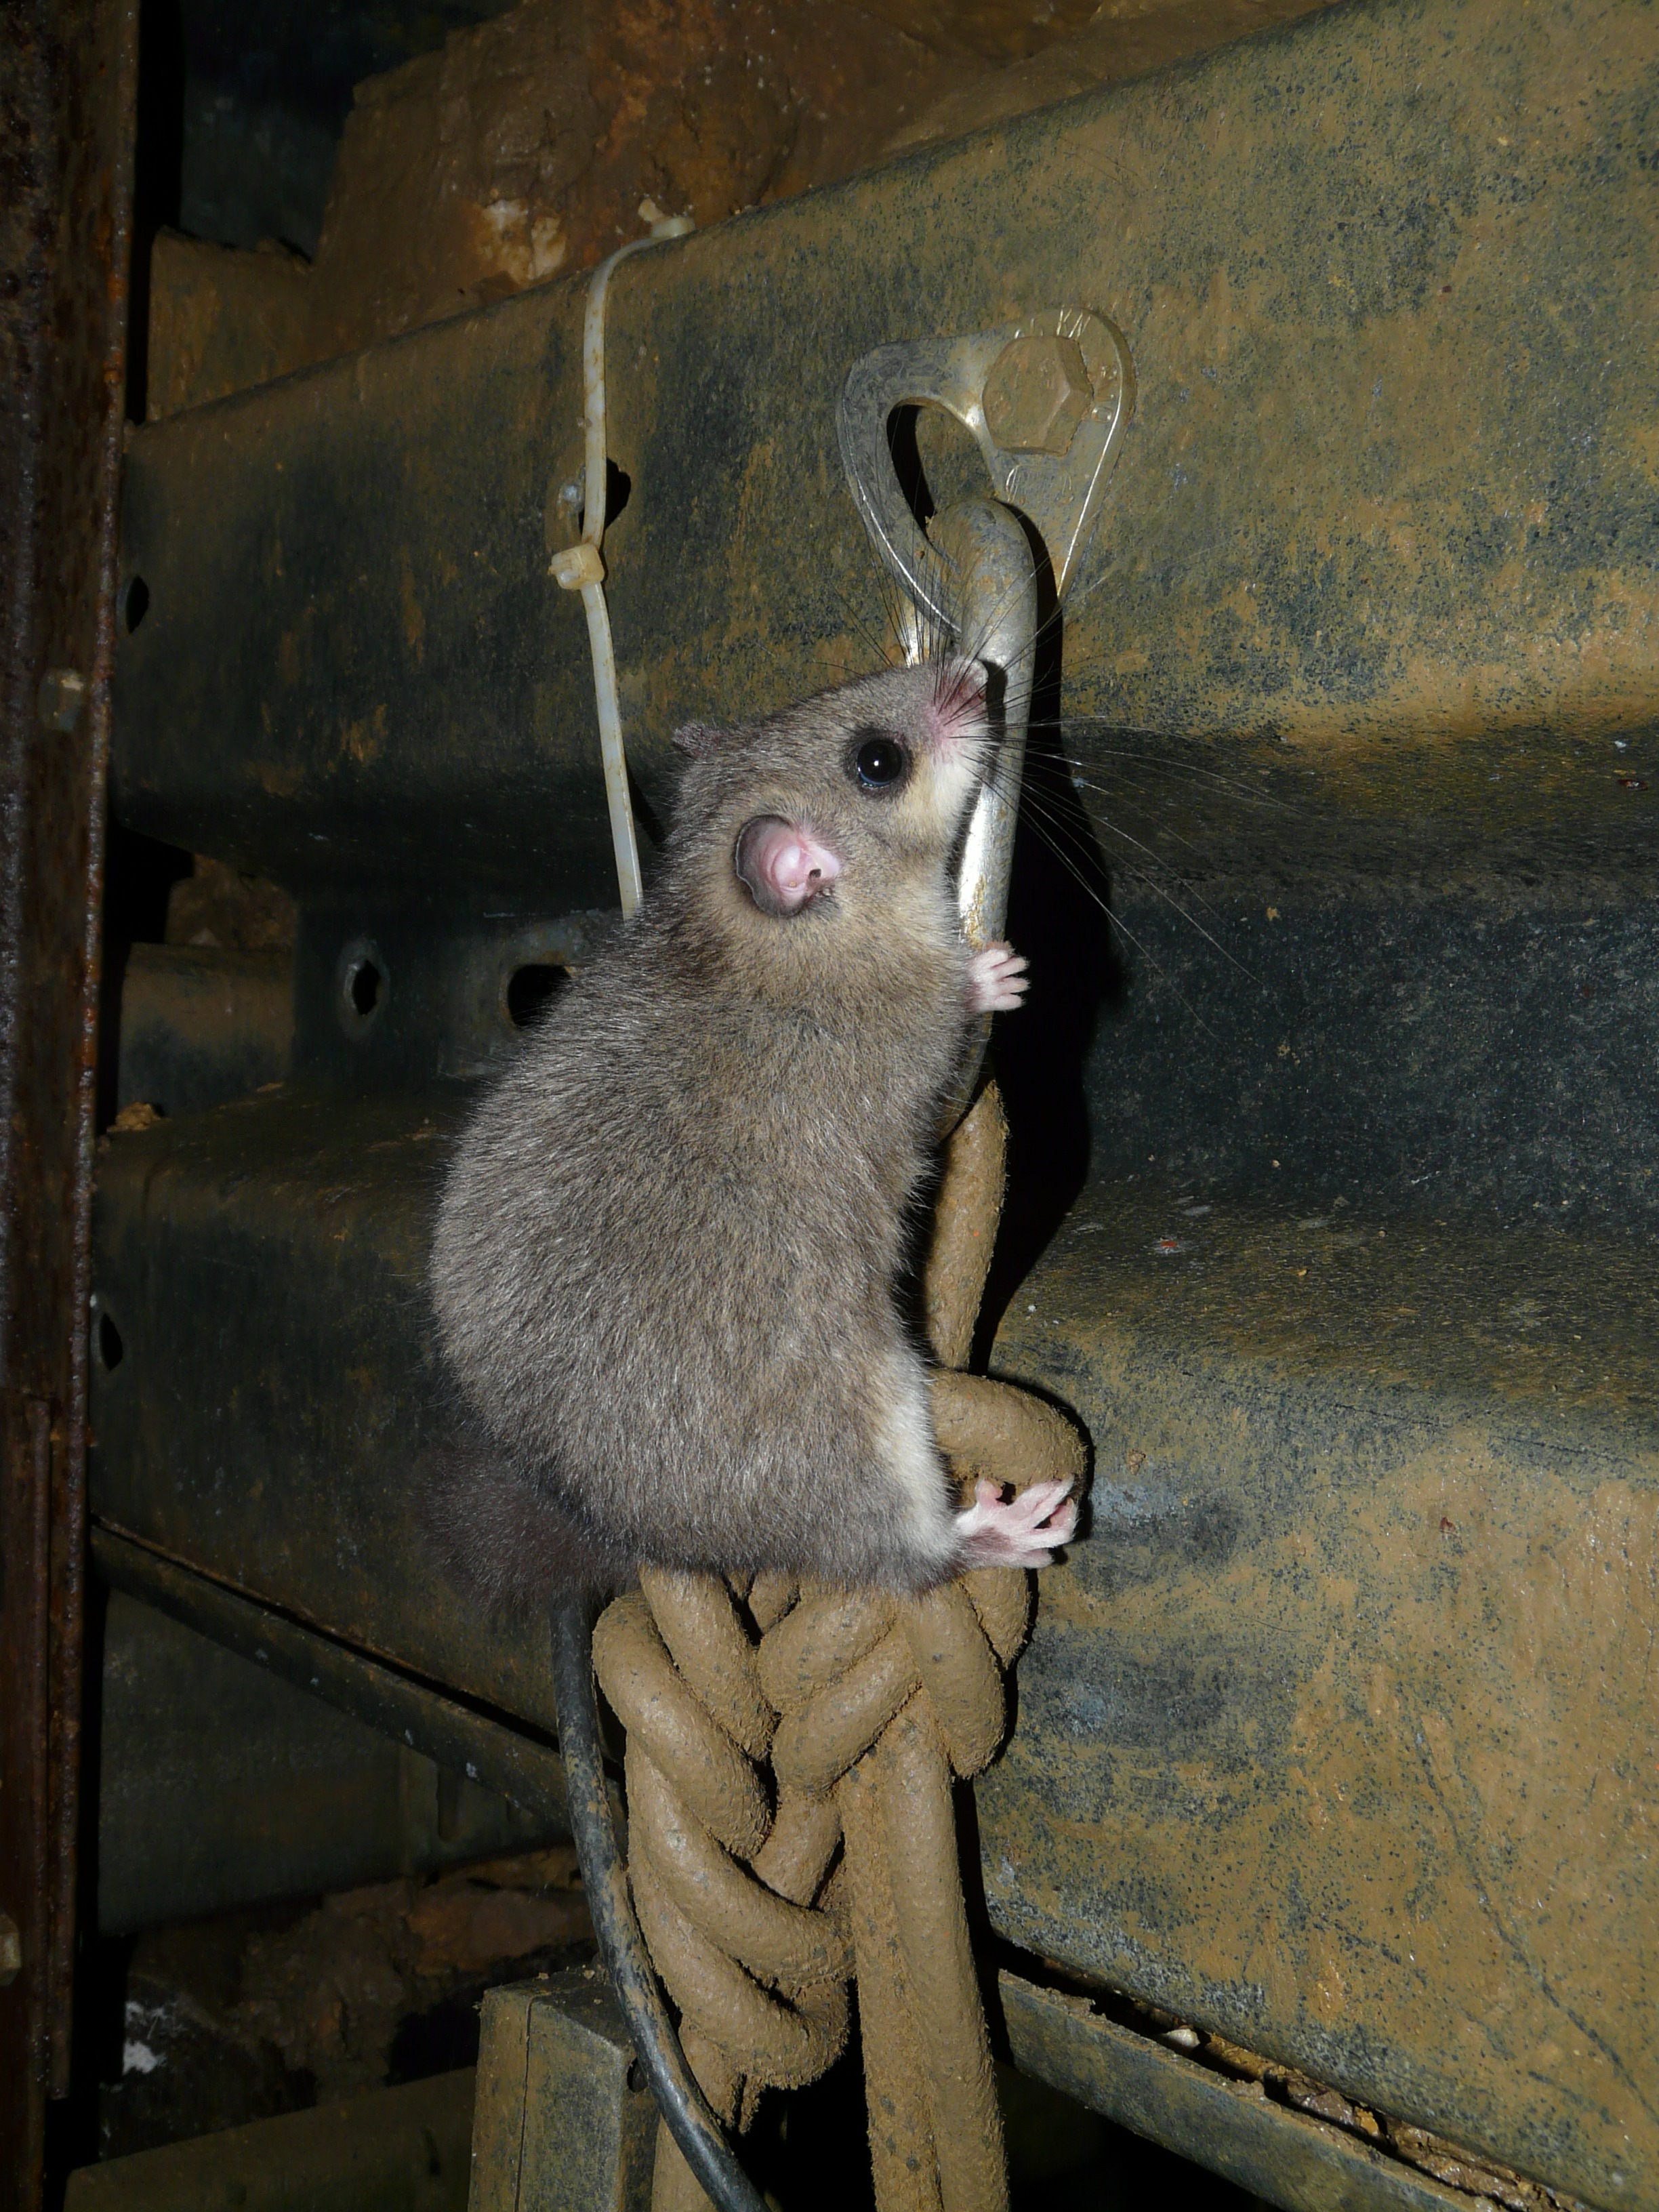
animal, cute, fur, mammal, rodent, fauna, claw, climb, rat, vertebrate, nice, keep, nocturnal, muridae, dormouse, brackets set, edible dormouse, similar to mouse, glis glis, gliridae